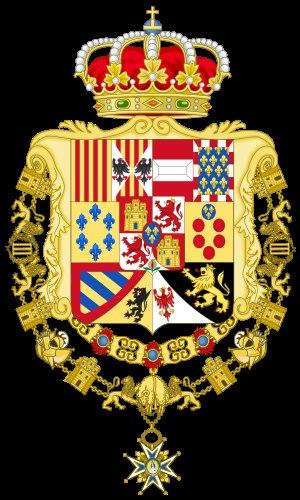
La Restauration bourbonienne en Espagne désigne la période historique qui suit le pronunciamiento du général Arsenio Martínez Campos de 1874, qui marque la fin de la Première République espagnole et rétablit la dynastie bourbonne en la personne d'Alphonse XII, fils d'Isabelle II. Elle prend fin avec la proclamation de la Seconde République le 14 avril 1931.